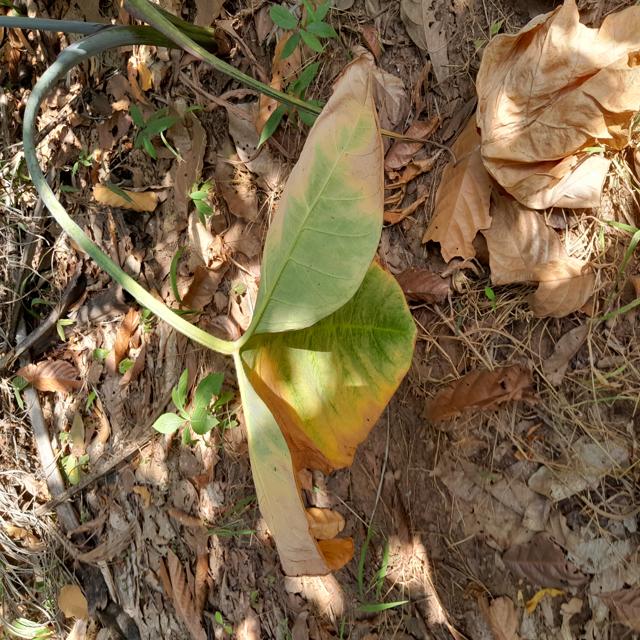
Label: Late_Blight